Kaiser Franz Joseph I-class cruiser

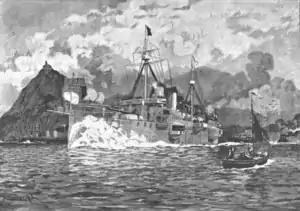

Authorized near the start of Austria-Hungary's second naval arms race against Italy, the "Kaiser Franz Joseph I"-class cruisers were designed to lead torpedo flotillas into battle against a larger fleet of battleships. While Italy and Austria-Hungary had become allies under the 1882 Triple Alliance, Italy's "Regia Marina" remained the most-important naval power in the region which Austria-Hungary measured itself against, often unfavorably. Despite achieving victory at sea after the Battle of Lissa during the Third War of Italian Independence, Italy still possessed a larger navy than Austria-Hungary in the years following the war. The disparity between the Austro-Hungarian and Italian navies had existed ever since the Austro-Italian ironclad arms race of the 1860s. While Austria-Hungary had shrunk the disparity in naval strength throughout the 1870s, Italy boasted the third-largest fleet in the world by the late 1880s, behind the French Navy and the British Royal Navy.